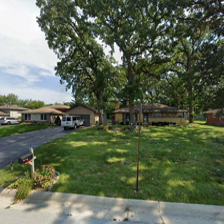
Label: streetView